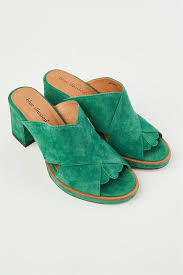
Label: Clog